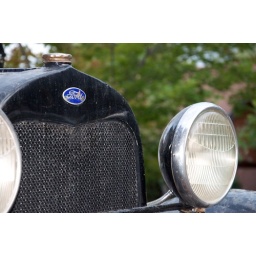
1920s Ford Model-T truck sitting in front of my neighbor's house